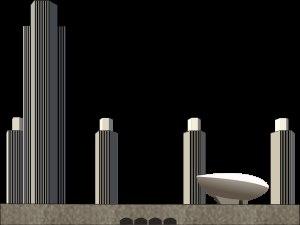
L'Empire State Plaza est un complexe de bureau située à Albany dans l'État de New York. Il a été construit en 1965 et 1976. Il intègre une grande partie de l'administration de l'État de New York et il est situé à proximité du Capitole de l'État de New York. Son architecte principal est Wallace K. Harrison après une idée de Nelson Rockefeller. Le complexe est d'architecture brutaliste.